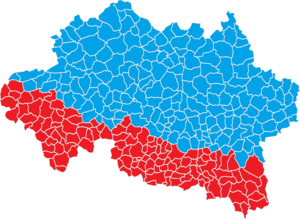
Frontière entre langue d'oc (rouge) et d'oïl (bleu) dans le département de l'Allier. Limite traditionelle et point de vue de nombreux spécialistes (Frantz Brunet, Viple, Bardet